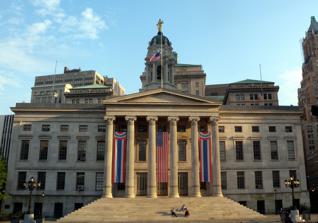
Building: Brooklyn Borough Hall
Country: Unknown
Year built: 1848
Building in Brooklyn, New York For the subway station, see Borough Hall/Court Street station . United States historic place Brooklyn Borough Hall U.S. National Register of Historic Places New York City Landmark No. 0147 (2009) Location 209 Joralemon Street Brooklyn , New York 11201 Coordinates 40°41′34″N 73°59′24″W / 40.69278°N 73.99000°W / 40.69278; -73.99000 Area 1 acre (0.40 ha) Built 1848 Architect Calvin Pollard Gamaliel King Architectural style Greek Revival NRHP reference No. 80002630 NYCL No. 0147 Significant dates Added to NRHP January 10, 1980 Designated NYCL April 19, 1966 Brooklyn Borough Hall is a building in Downtown Brooklyn , New York City. It was designed by architects Calvin Pollard and Gamaliel King in the Greek Revival style , and constructed of Tuckahoe marble under the supervision of superintendent Stephen Haynes . It was completed in 1848 as the City Hall for the City of Brooklyn . In January 1898 the independent City of Brooklyn merged with the City of New York , and Kings County became the Borough of Brooklyn , at which time the building became Brooklyn Borough Hall. History Construction In 1834, the year Brooklyn was granted its city charter , the land for Brooklyn's city hall was donated by the Remsen and Pierrepont families, whose names are commemorated in the names of Remsen and Pierrepont Streets in nearby Brooklyn Heights . The following year, New York architect Calvin Pollard won the commission to design the building in a contest held by the city. The foundations were dug and the cornerstone laid for this structure in 1836. However, financial hardship halted construction entirely. When funds again became available in 1845 construction resumed, this time of a structure designed by Gamaliel King , who had come in second to Pollard in the city's design competition, with instructions from the city that the new building must fit inside the already laid foundation. King preserved many elements of Pollard's original design and intent, including its Greek Revival style, although the project was scaled down in size somewhat. Construction was completed in 1848. Usage The Kings County Courthouse was built in 1868, turning this area – now known as Downtown Brooklyn – into a government center and busy area of commerce.  In the 1940s, the Kings County Courthouse and other nearby buildings to the north were replaced by a complex of courthouses and a plaza in front of Borough Hall.  A mall connects the building to Cadman Plaza Park . On February 26, 1895, waste paper caught fire and destroyed the cupola and the statue of Justice that stood atop it, as well as the top floors of the building; water damage ruined the walls and ceiling of the Common Council chamber. Three years later, a new Victorian cast-iron cupola was built, designed by Vincent C. Griffith and the firm of Stoughton and Stoughton , on which was placed a flag. In 1898, the city of Brooklyn was consolidated into the five boroughs of New York City, and this building ceased being "City Hall" and became "Borough Hall". In 1902, the Common Council room was demolished to build a new courtroom, designed in the Beaux-Arts style by Brooklyn architect Axel Hedman . Starting in the 1930s, there were numerous proposals to raze Borough Hall, based on arguments that it no longer performed any government function, that its architecture was not particularly notable, and that it was a monument to an extremely brief era in Brooklyn's history. In 1966, the building was designated a city landmark by the then-new New York City Landmarks Preservation Commission . The building was added to the National Register of Historic Places on January 10, 1980. In the 1980s, the building underwent a massive renovation under the supervision of Conklin & Rossant . The original copper shingling on the cupola was restored by Les metalliers Champenois, the same metalworks involved in the restoration of the Statue of Liberty , and the flag on the cupola was replaced by a new figure of Lady Justice . The renovation was completed in 1989. In the mid-2010s, the plaza became a popular skate spot after a restoration. Gallery 1895 engraving of then-Brooklyn City Hall Photograph, c. 1908 , Historic American Buildings Survey archive The cupola and Statue of Justice, from the rear North facade details Interior See also Architecture portal New York City portal NRHP portal List of New York City borough halls and municipal buildings List of New York City Designated Landmarks in Brooklyn National Register of Historic Places listings in Brooklyn References Notes